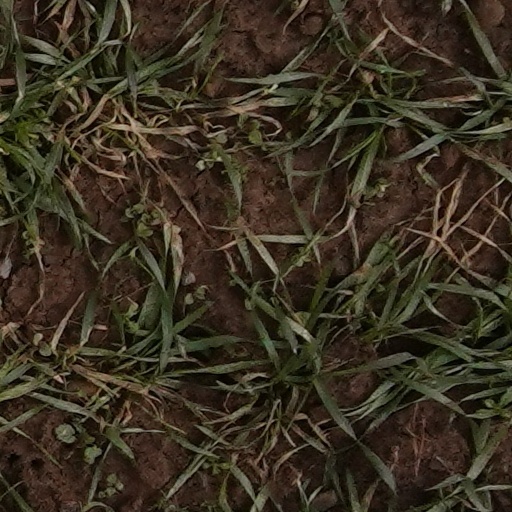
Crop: wheat